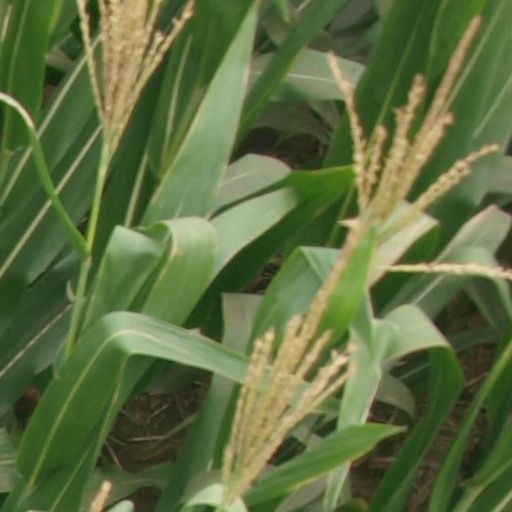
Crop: maize; corn